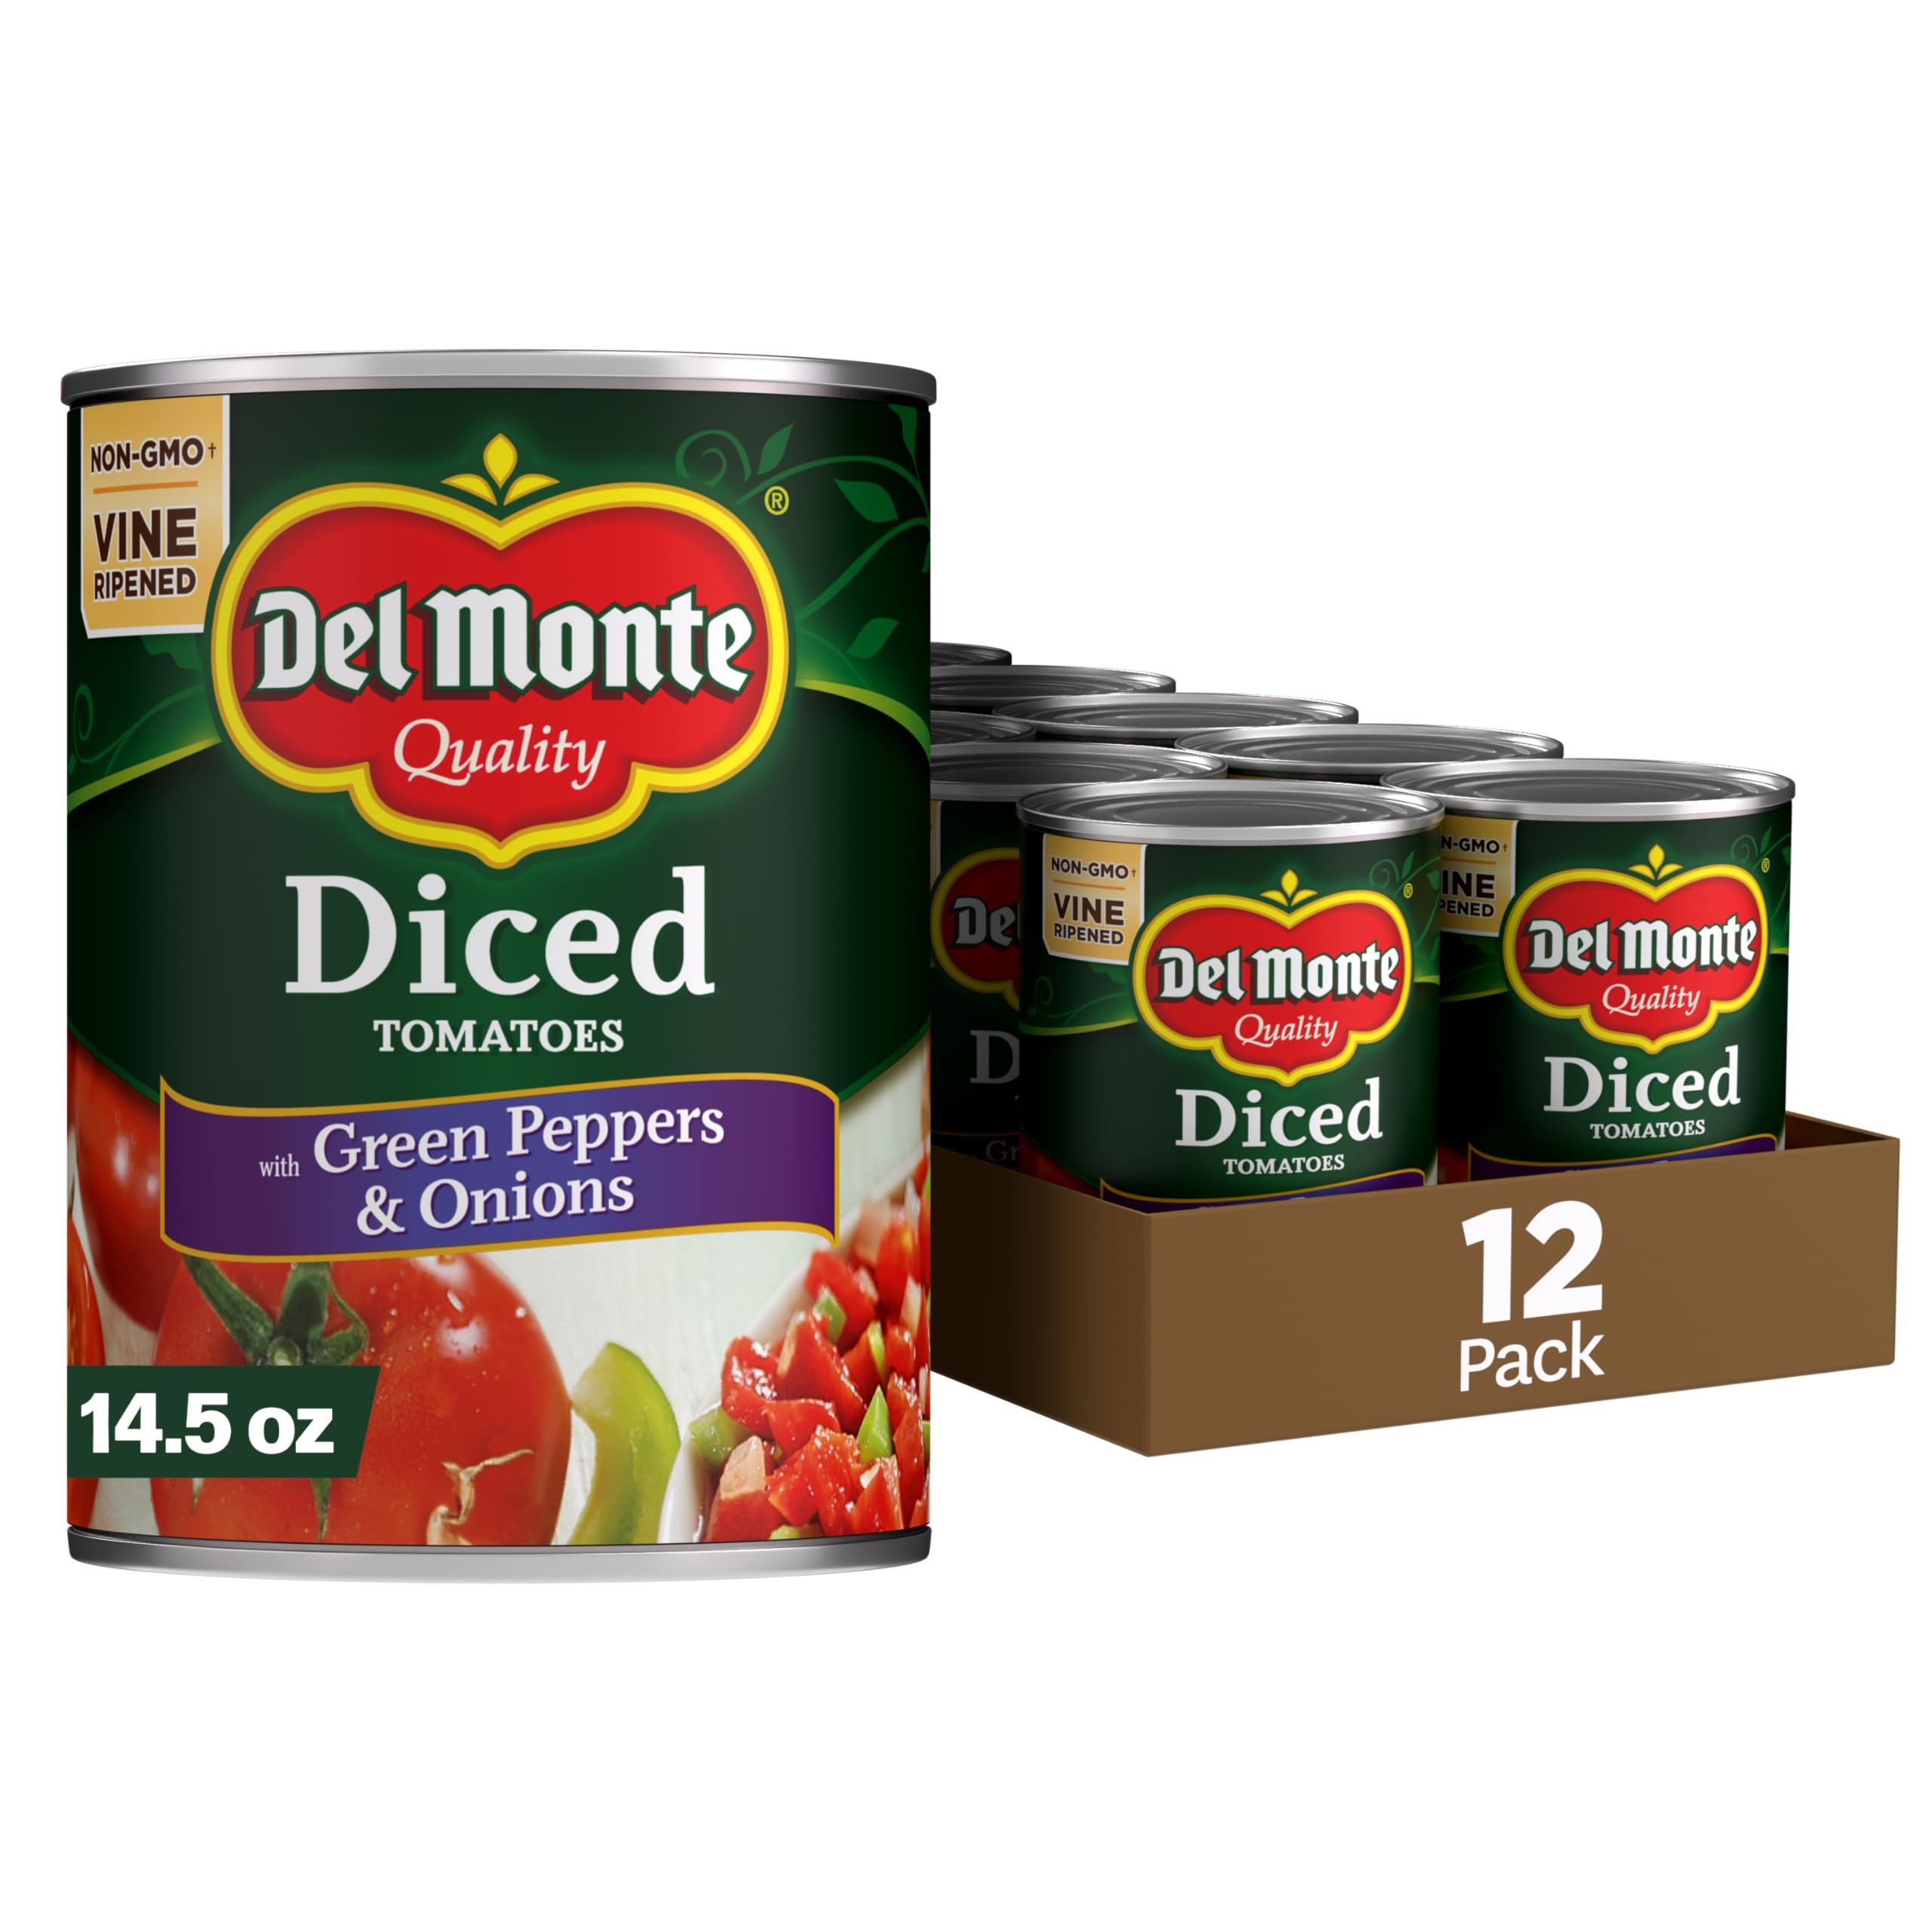
Item Name: Del Monte Canned Diced Tomatoes with Green Peppers and Onions, 14.5 Ounce (Pack of 12)
Bullet Point 1: RICH TASTE: A robust flavor made by cultivating the finest ingredients, picked and packed at the peak of freshness. Great with Queso and Tex-Mex or added to your favorite comfort food
Bullet Point 2: NATURAL INGREDIENTS: Packed with the rich taste of the finest tomatoes grown in USA, seasoned to perfection with all-natural sea salt and green peppers and onions, ideal for all your favorite dishes
Bullet Point 3: NO PRESERVATIVES: Non-GMO, non-GPO and with no artificial flavors, these tomatoes are perfect for elevating any meal
Bullet Point 4: EASY STORAGE: These canned tomatoes are carefully sealed and packaged to keep their freshness. Simple to store in a pantry for easy use when making sauces, soups, and stews
Bullet Point 5: PREMIUM QUALITY: Del Monte has earned a reputation with innovations and dedication to quality. We strive to cultivate the best vegetables and fruits, working with family farmers, to help your family live a life full of vitality and enjoyment
Value: 174.0
Unit: ounce

Price: 1.465